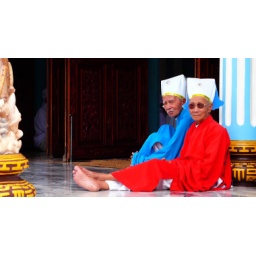
Men in religious colors: blue (Taoist), red (Buddhist), yellow (Confucian)